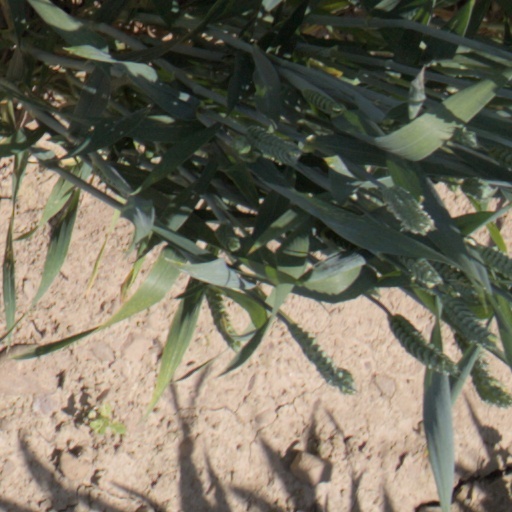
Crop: wheat